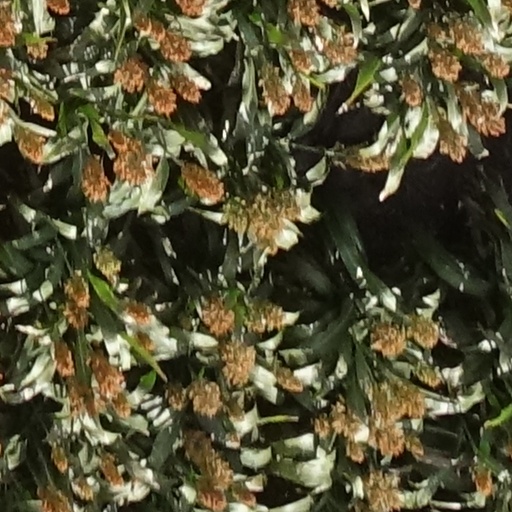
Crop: sorghum